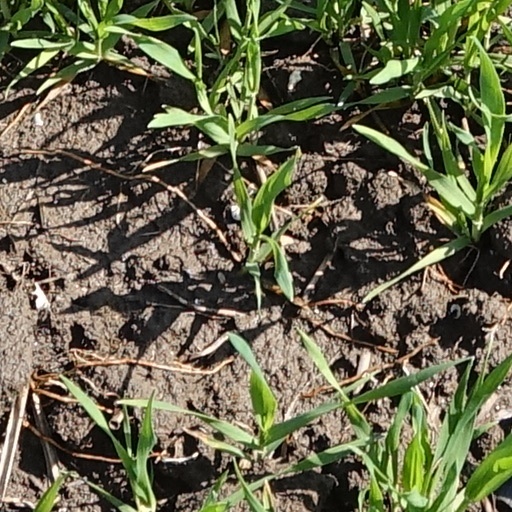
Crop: wheat